Drago Bregar

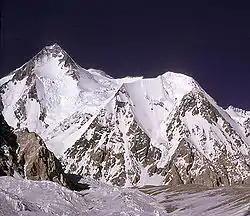
Gasherbrum I

In the Summer of 1975, Bregar was a member of a Yugoslav expedition in the Caucasus Mountains. On 17 July, the whole team reached the summit of Elbrus (5642 m, 18510 ft), the highest mountain in Europe. After that, the next goal was Nakratau (4277 m, 12157 ft). The climbers climbed through three different routes on the North wall of the mountain. Bregar was in a four-man team, together with Janez Dornik, Drago Šegregur and Franci Šter, that climbed the route "Zamora". The route is mixed with rocks and ice, which was a chance for Drago to show his renowned skills in ice climbing.